Amy Johnson

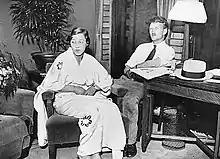
Amy Johnson and Jack Humphreys visit to Japan, September 1931

Johnson next bought a de Havilland DH.80 Puss Moth G-AAZV which she named "Jason II". In July 1931, she and co-pilot Jack Humphreys became the first people to fly from London to Moscow in one day, completing the journey in approximately 21 hours. From there, they continued across Siberia and on to Tokyo, setting a record time for Britain to Japan.